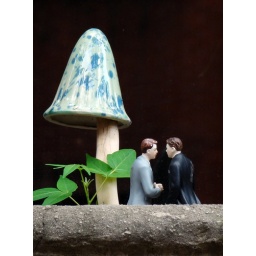
Saw this on a window sill while walking around Henry street, Brooklyn Heights